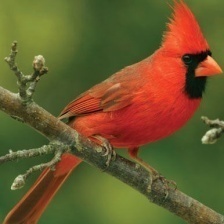
Species: NORTHERN CARDINAL
Scientific name: CARDINALIS CARDINALIS